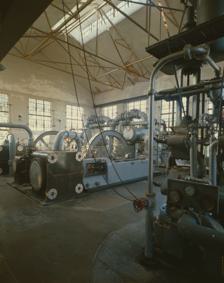
Building: Shreveport Waterworks Pumping Station
Country: United States of America
Year built: 1887
United States historic place Shreveport Waterworks Pumping Station U.S. National Register of Historic Places U.S. National Historic Landmark McNeil Street Pumping Station Location 142 North Common Street, Shreveport, Louisiana Coordinates 32°31′04″N 93°45′26″W / 32.51769°N 93.7571°W / 32.51769; -93.7571 Area 4 acres (1.6 ha) Built 1887 NRHP reference No. 80001707 Significant dates Added to NRHP May 9, 1980 Designated NHL December 17, 1982 The Shreveport Waterworks Pumping Station , also known as the McNeil Street Pump Station , is a historic water pumping station at 142 North Common Street in Shreveport, Louisiana .  Now hosting the Shreveport Water Works Museum , it exhibits in situ a century's worth of water pumping equipment, and was the nation's last steam-powered waterworks facility when it was shut down in 1980. It was added to the National Register of Historic Places in 1980, declared a National Historic Landmark in 1982, and designated as a National Historic Civil Engineering Landmark in 1999. Description and history The Shreveport Water Works Museum is located west of Shreveport's downtown, between North Common Avenue and Twelve Mile Bayou, which feeds into the Red River just north of downtown.  The complex consists of a group of predominantly brick buildings, which house in them a variety of pumping equipment, dating from 1892 to about 1921.  The oldest buildings date to 1887, when the city contracted for the construction of a waterworks facility to replace a combination of cisterns and wells that had become inadequate to meet the city's needs. As the technology for pumping and filtering water changed, either the existing buildings were altered, or new ones built, in many cases leaving some of the older equipment in place.  It saw significant changes to the plant in the first decade of the 20th century, and again after the city purchased the plant from its private operator in 1917.  The city continued to operate the steam pumps through the 1970s, even as they were becoming obsolete due to advances in electric pumping engines. The station was closed in 1980. The property was afterward converted to a museum, featuring displays of the restored steam machinery, including pumps, filters and other equipment. The Shreveport Railroad Museum is located on the grounds of the Shreveport Water Works Museum. Both museums are open to the public. See also List of National Historic Landmarks in Louisiana National Register of Historic Places listings in Caddo Parish, Louisiana References